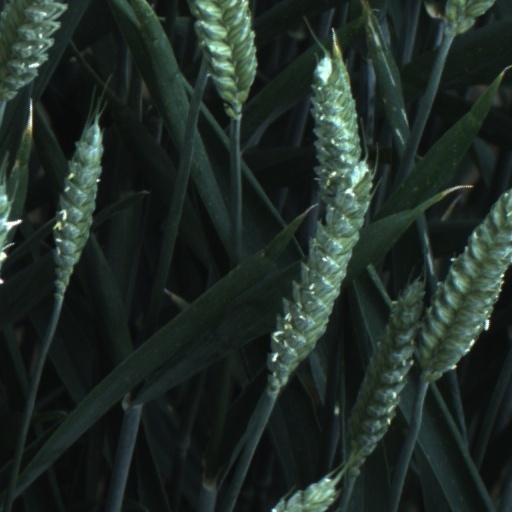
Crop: wheat